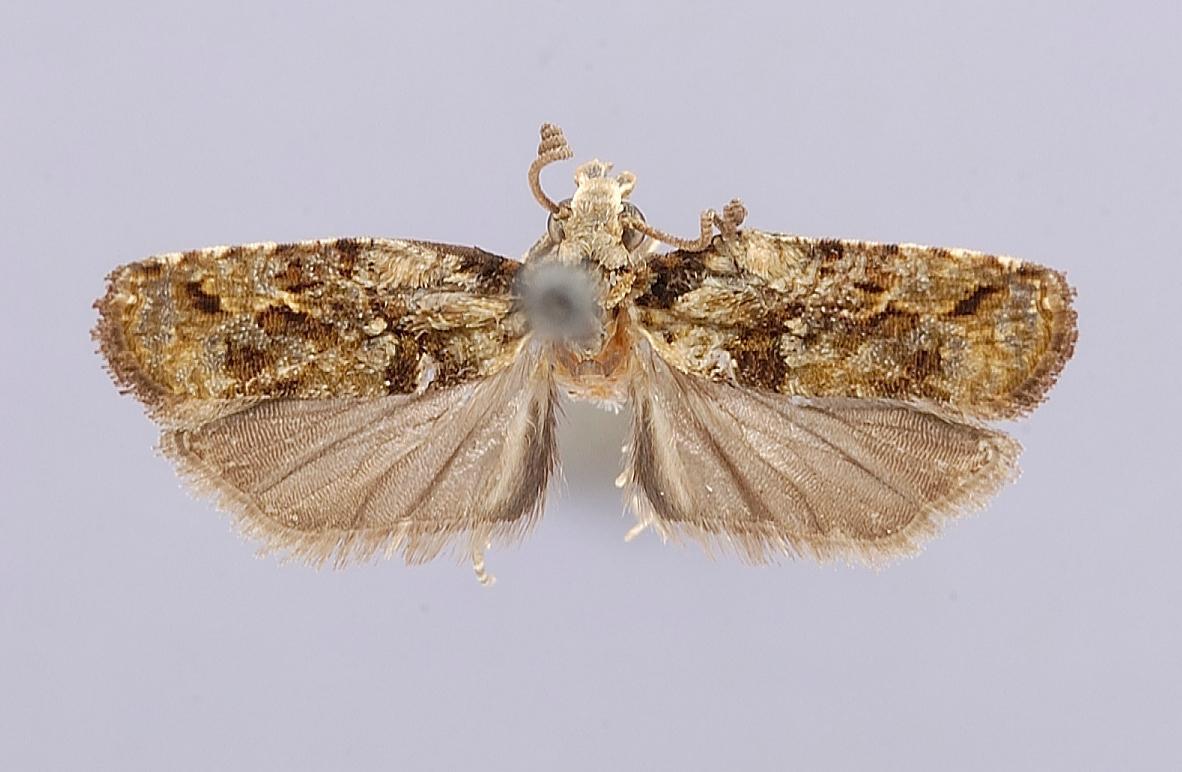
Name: Heleanna physalodes elitha
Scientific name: Heleanna physalodes elitha Clarke, 1976
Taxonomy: Animalia, Arthropoda, Insecta, Lepidoptera, Tortricidae
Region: J. Clarke
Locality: Kolonia, [Not Stated], Pohnpei, Micronesia, Federated States of
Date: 13 Jan 1953